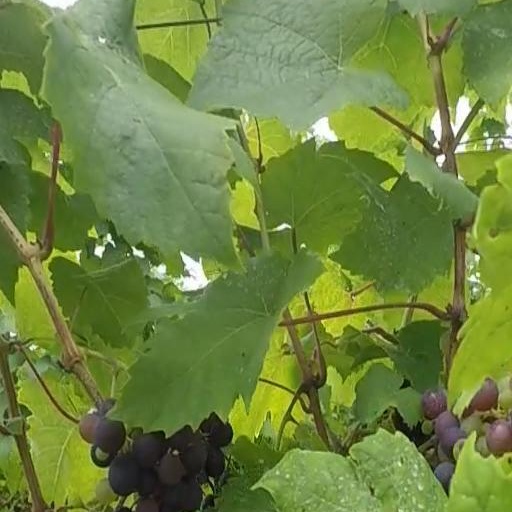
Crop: grape